Question: Please indicate a possible affordance area of baseball bat that can be used for holding
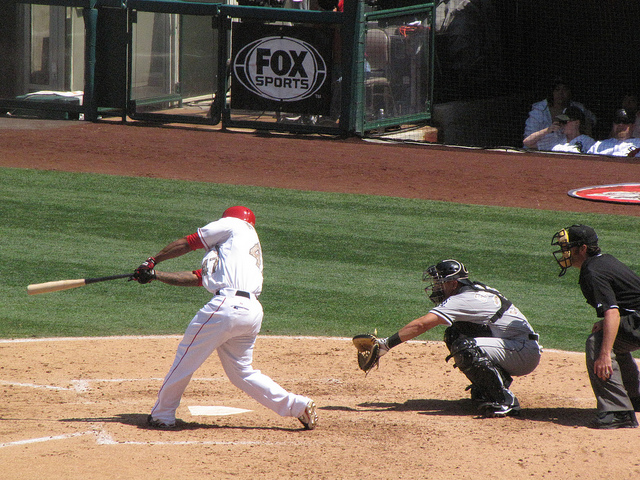
Answer: [85.476, 250.555, 157.325, 288.644]